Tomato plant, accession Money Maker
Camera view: bottom (45 deg); turntable rotation: 240 degrees
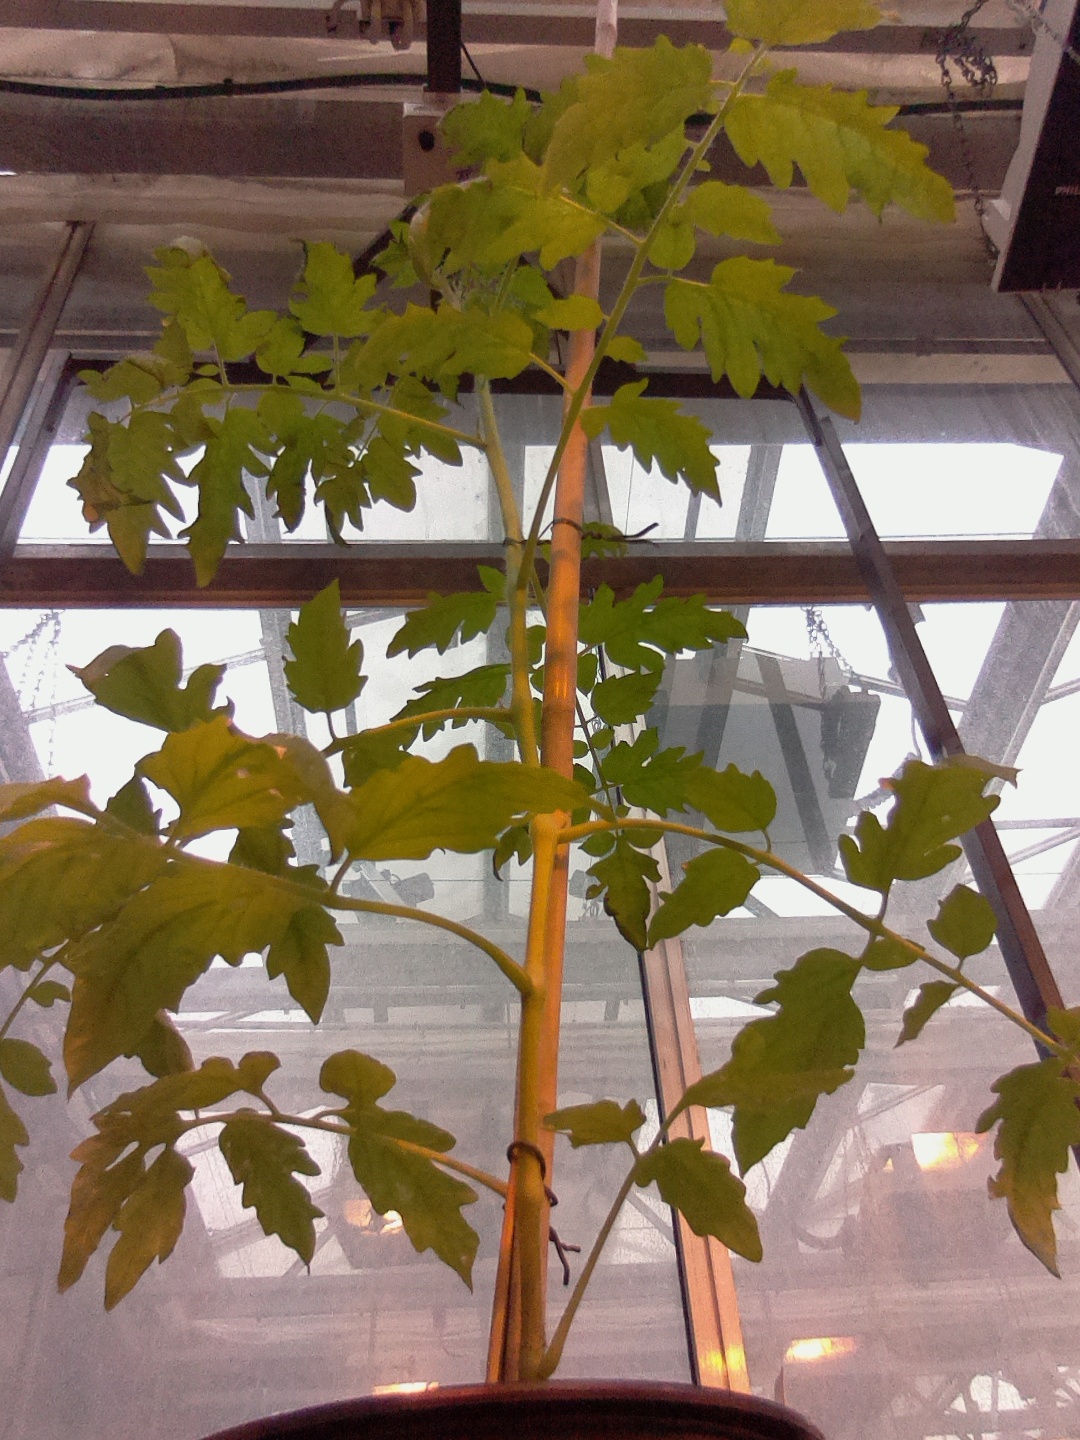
BBCH growth stage 54: 4 inflorescences visible